Henry O'Malley

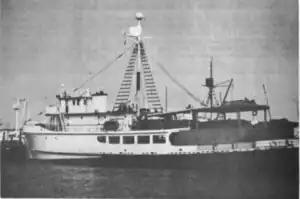

, a fisheries research vessel in the fleet of the United States Department of the Interior's Fish and Wildlife Service from 1948 to 1951, was named for O'Malley.